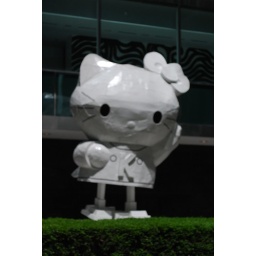
Hello Kitty artwork in front of office building in Manhattan